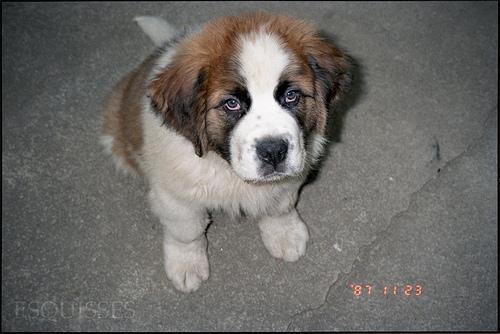
saint bernard